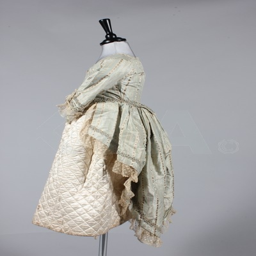
18th century - style fancy dress , 1880 's